Kauno Kleemola

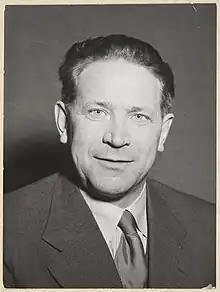
Kauno Kleemola.

Kauno Antero Kleemola (5 July 1906, in Kälviä – 12 March 1965, in Kannus) was a Finnish politician from the Agrarian League.